31 minutos, la película

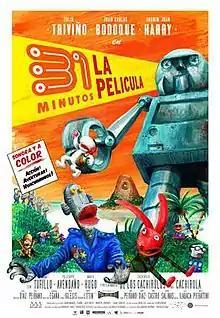
Theatrical release poster

31 minutos, la película is a 2008 adventure comedy puppet film based on the Chilean puppet television show "31 minutos", directed by Álvaro Díaz and Pedro Peirano. The film premiere for the public had been scheduled since late 2006, but was delayed for several improvements in its post-production phase, including conducting a contest to find the voices of some characters. The film premiered in Chile on March 27, 2008, in Brazil it was released on August 3, 2012.